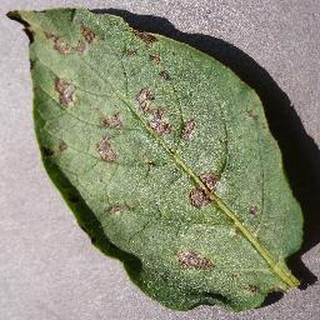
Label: potato_early_blight